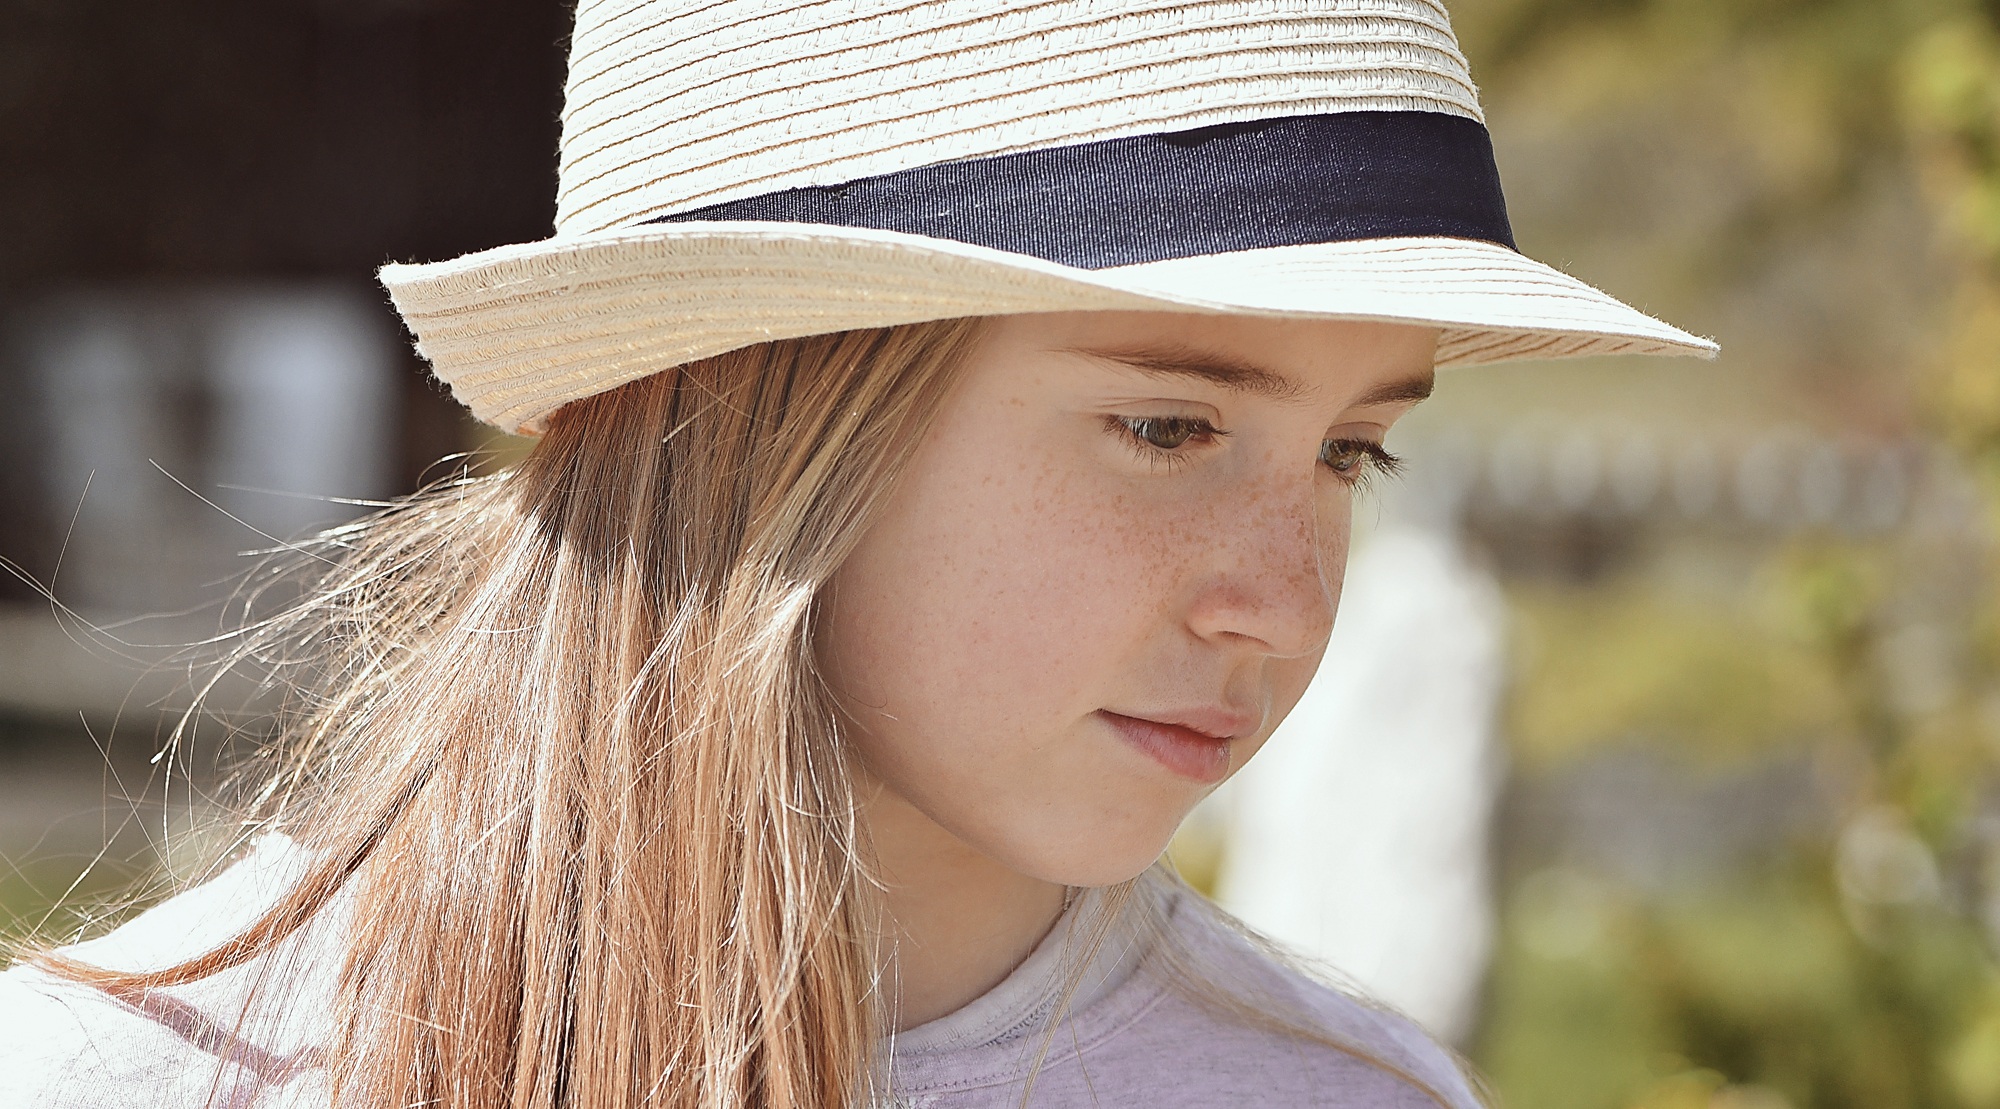
girl, hair, view, portrait, model, child, human, hat, fashion, clothing, close, headgear, hairstyle, long hair, face, cap, beauty, blond, out, portrait photography, fashion accessory